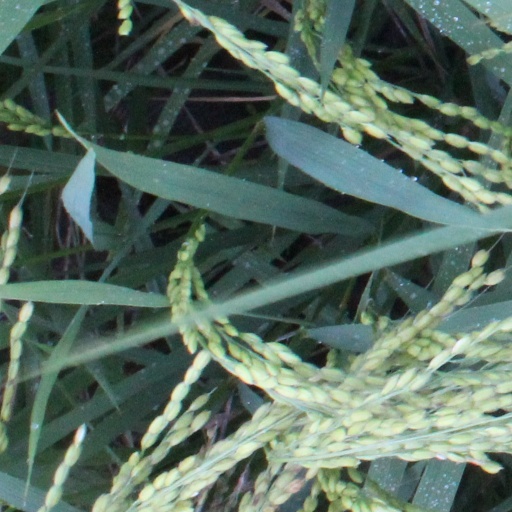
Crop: rice